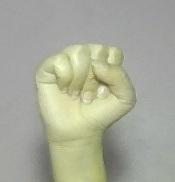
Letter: saad